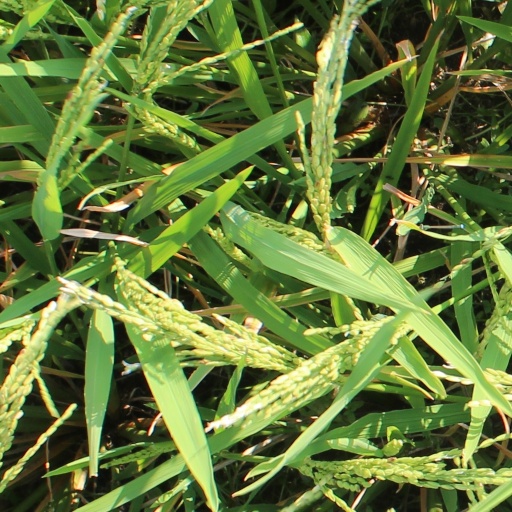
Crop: rice